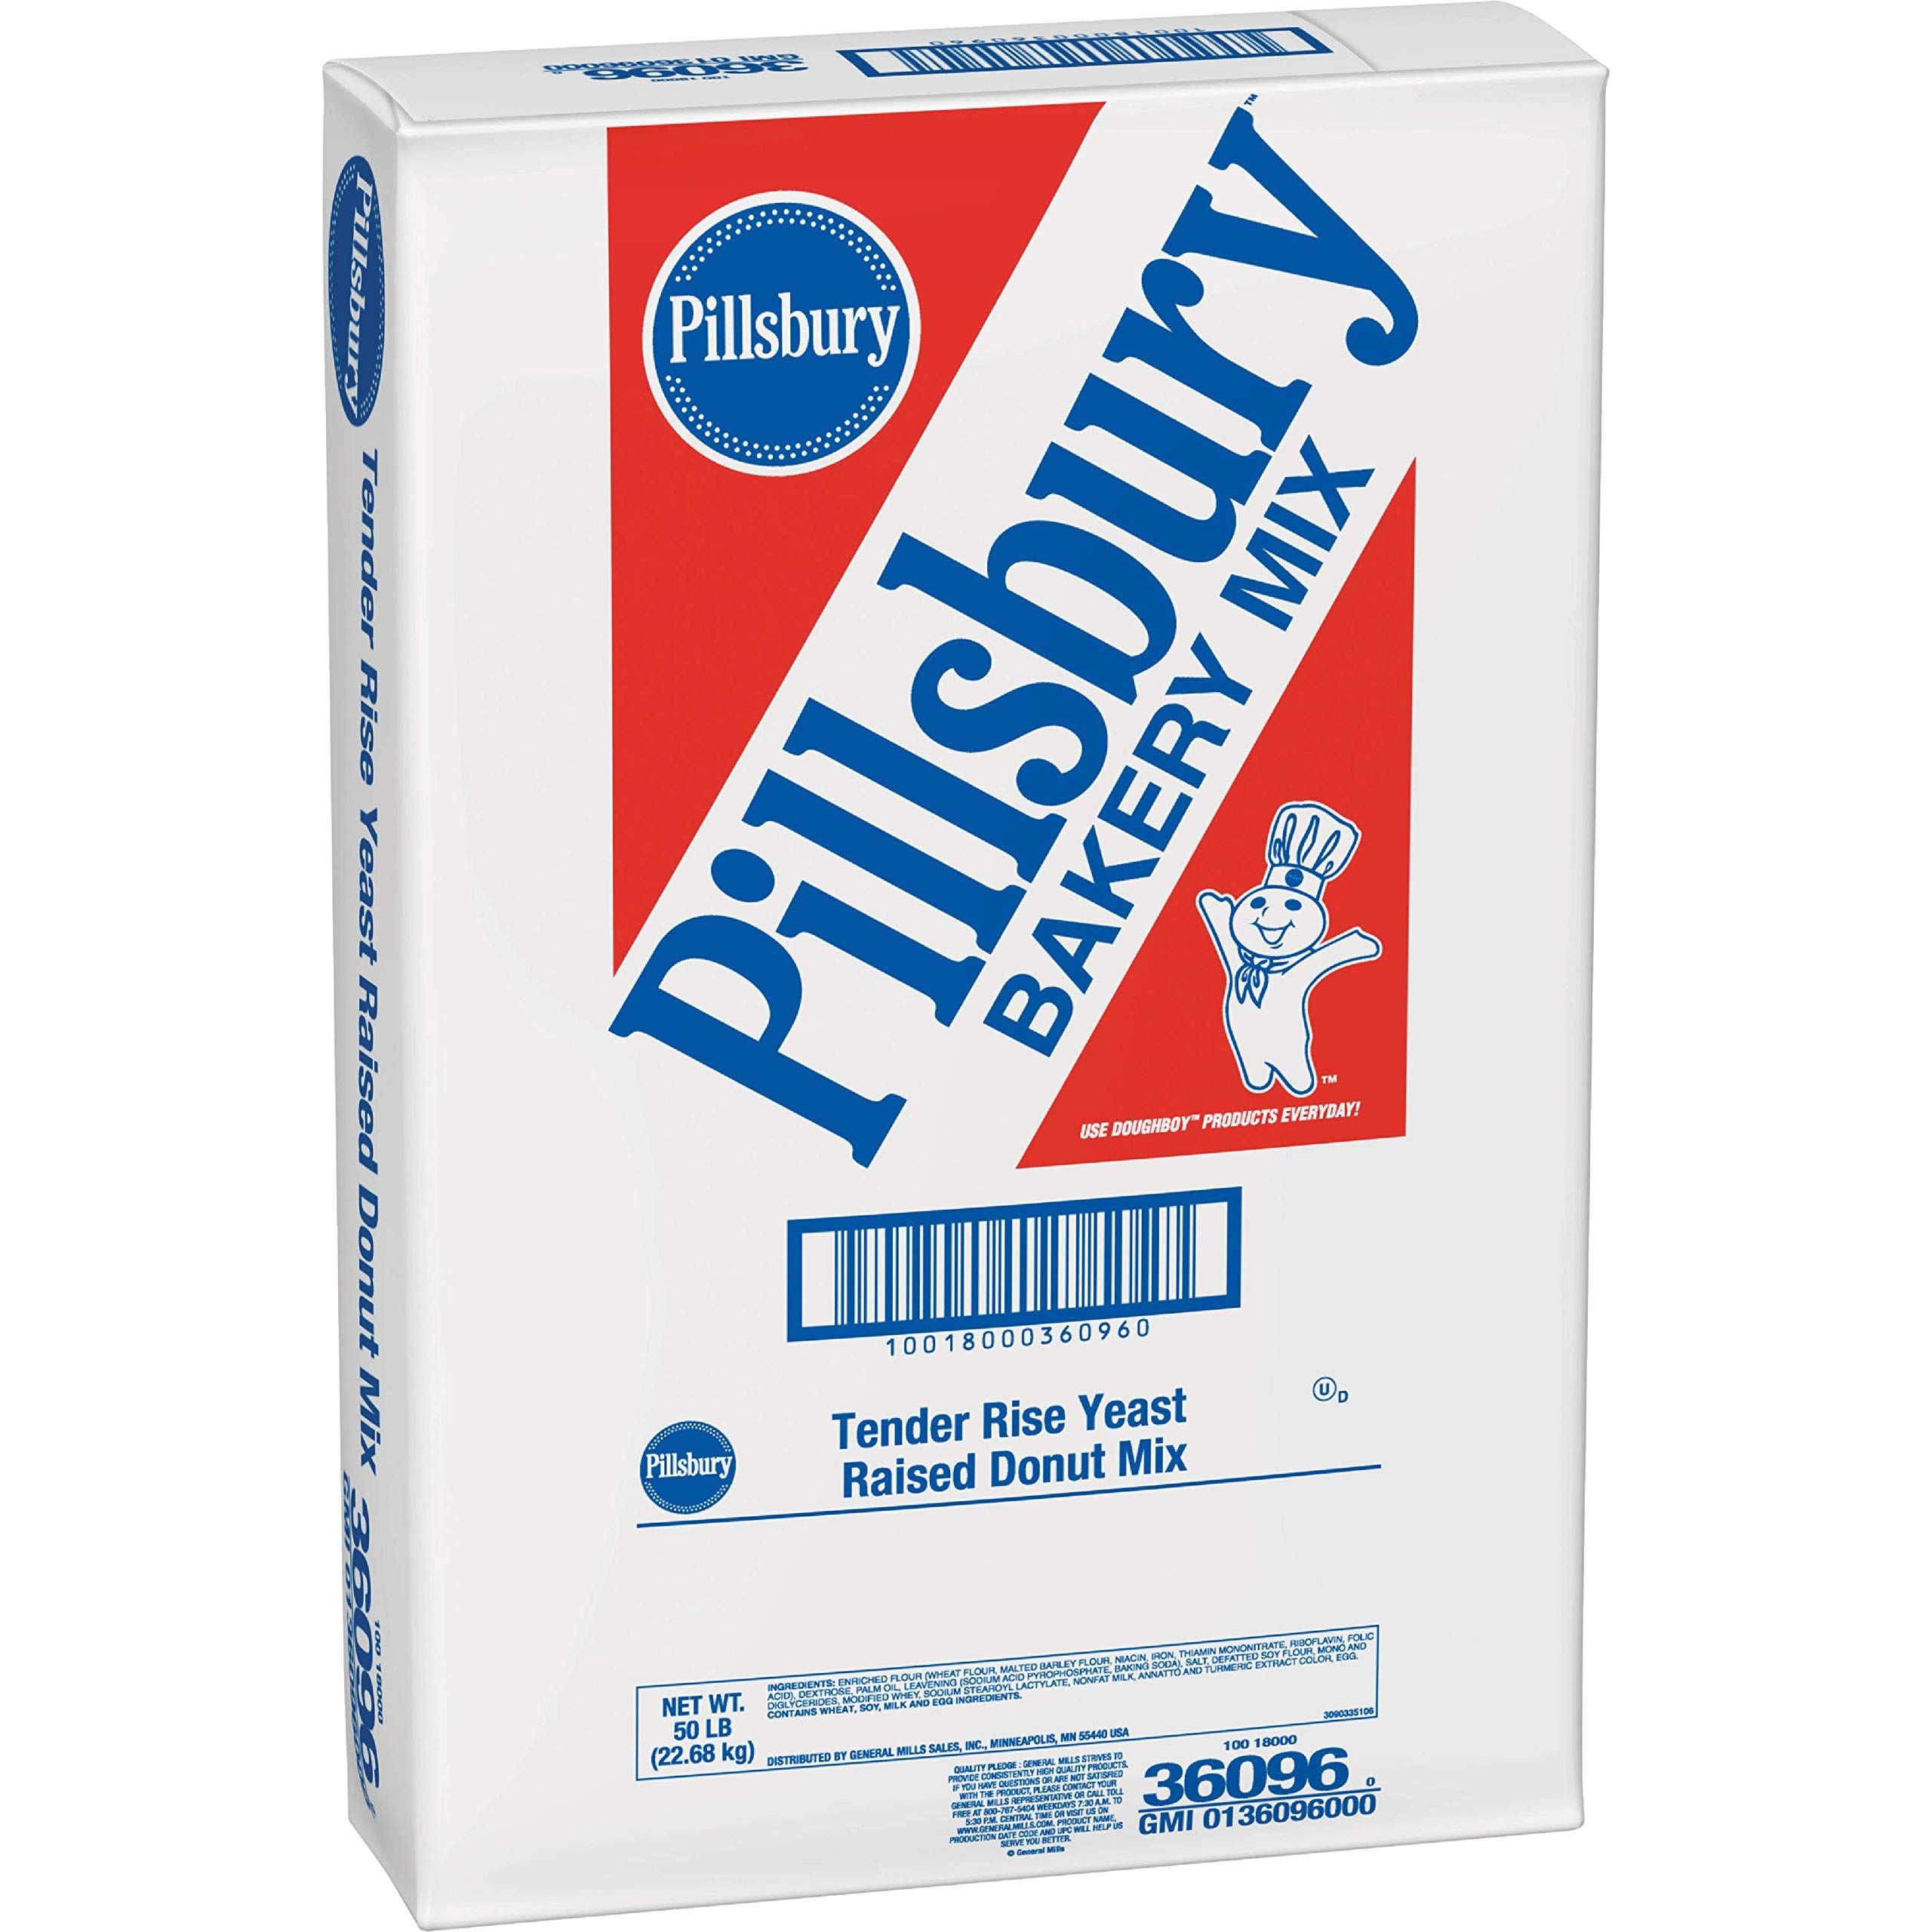
Item Name: Pillsbury Yeast-Raised Tender Rise Donut Mix
Bullet Point 1: 50 lb donut mix
Bullet Point 2: Versatile
Bullet Point 3: Tolerant
Value: 1.0
Unit: count

Price: 86.31